The Century for Young People

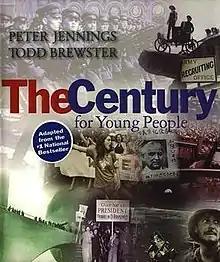

The Century for Young People is a non-fiction history book written by Peter Jennings and Todd Brewster. This book is an version of "The Century", adapted by Jennifer Armstrong. The book contains over 200 pictures to depict the 100 years of history.